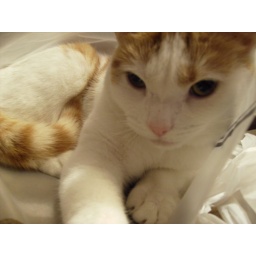
Cat in a plastic bag